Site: brandenburg
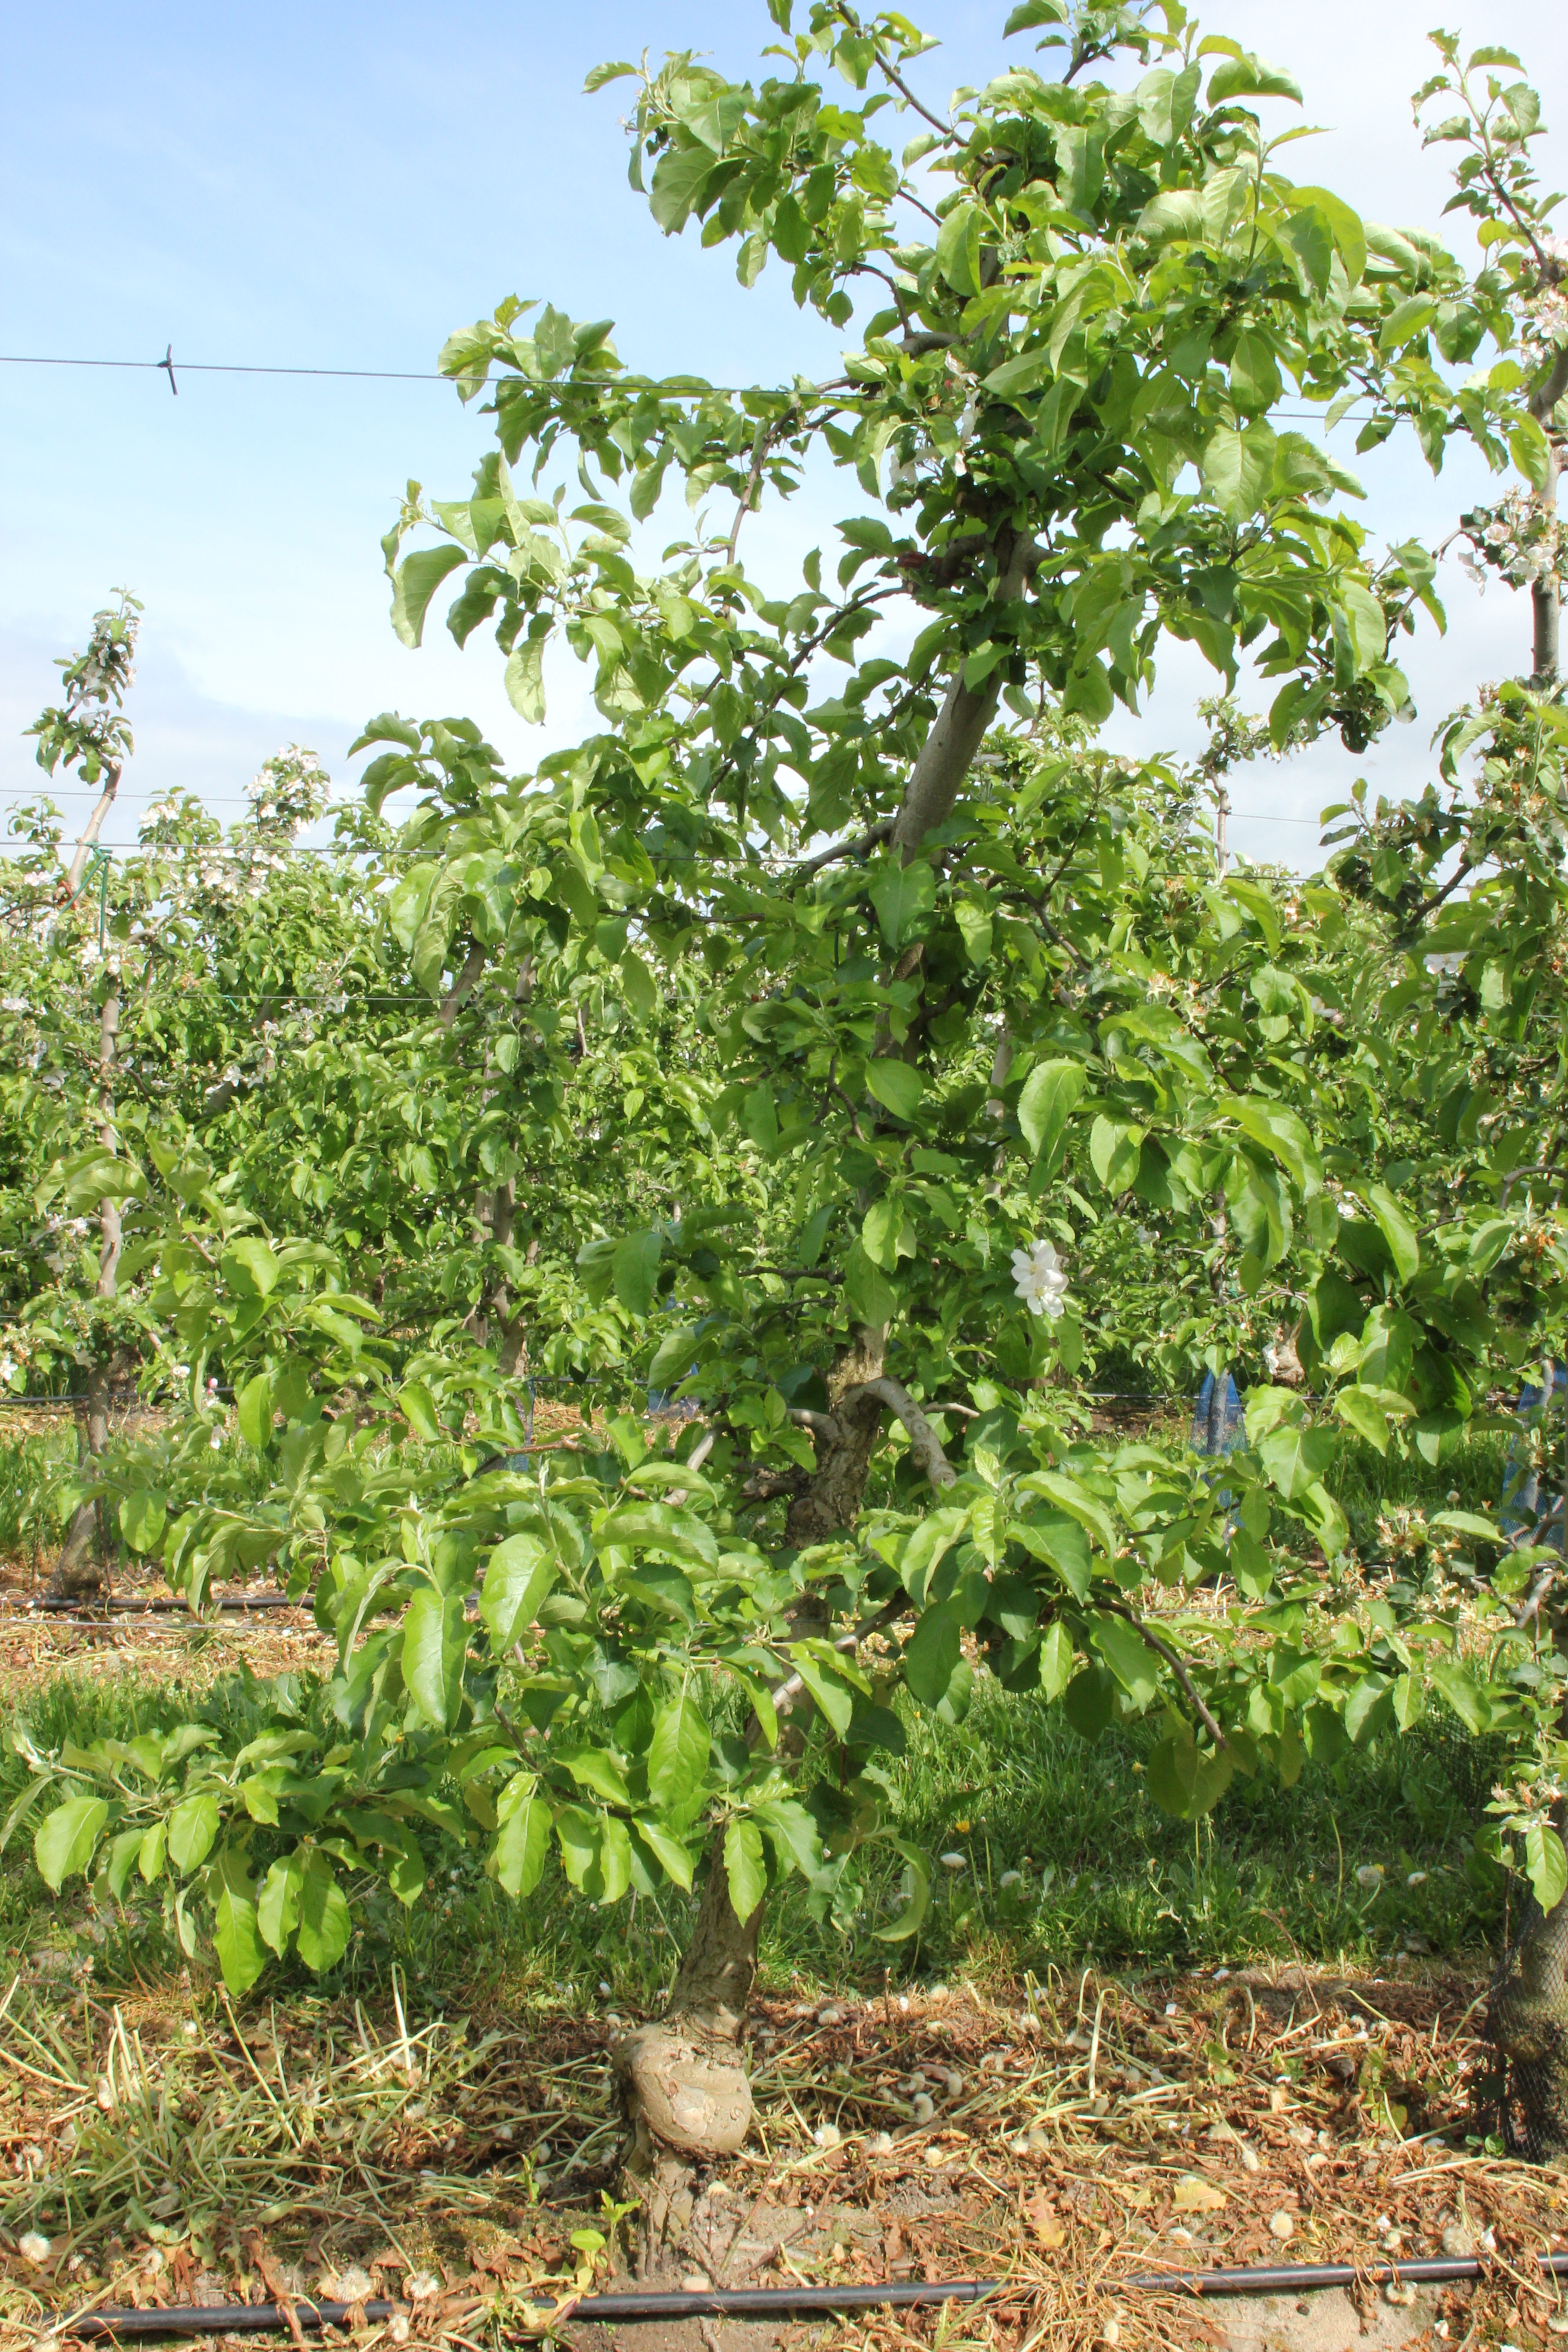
Growth stage (BBCH 67): Flowering